Argentine nationalism

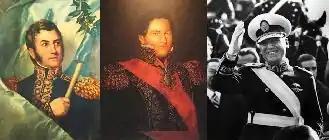
José de San Martín, Juan Manuel de Rosas and Juan Domingo Perón are seen by nationalist peronist as a line of historical continuity.

The analogies between Perón and Rosas became explicit during the "Revolución Libertadora", a coup that ousted Perón from power and banned Peronism. Eduardo Lonardi, "de facto" president, used the quote ""Ni vencedores ni vencidos"", which was used by Justo José de Urquiza after deposing Rosas in the battle of Caseros. The official perspective was that Perón was "the second tyranny", the first one being Rosas, and that both ones should be equally rejected, and conversely both governments that ousted them should be praised. For this end they draw the line of historical continuity "May – Caseros – Libertadora", matching the coup with the May Revolution and the defeat of Rosas. This approach backfired. Perón was highly popular and the military coup unpopular; so Peronists embraced the comparison established between Rosas and Perón, but viewing him with a positive light instead. Nationalist historians draw then their own line of historical continuity, "San Martín – Rosas – Perón".